Bo Derek

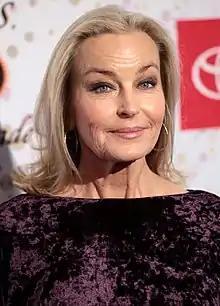
Derek in 2022

Bo Derek (born Mary Cathleen Collins; November 20, 1956) is an American actress and model. She began her career as a child model before deciding to pursue acting on the advice of a talent agent she met through actress Ann-Margret, who was acquainted with her parents. In 1972, she was cast in the romantic drama film "Once Upon a Love" (1973), which was directed by her first husband John Derek and eventually released as "Fantasies" in 1981. Her breakthrough performance came in the romantic comedy film "10" (1979), which cemented her status as a sex icon and mainstream celebrity. The role earned her a Golden Globe Award nomination for New Star of the Year – Actress.